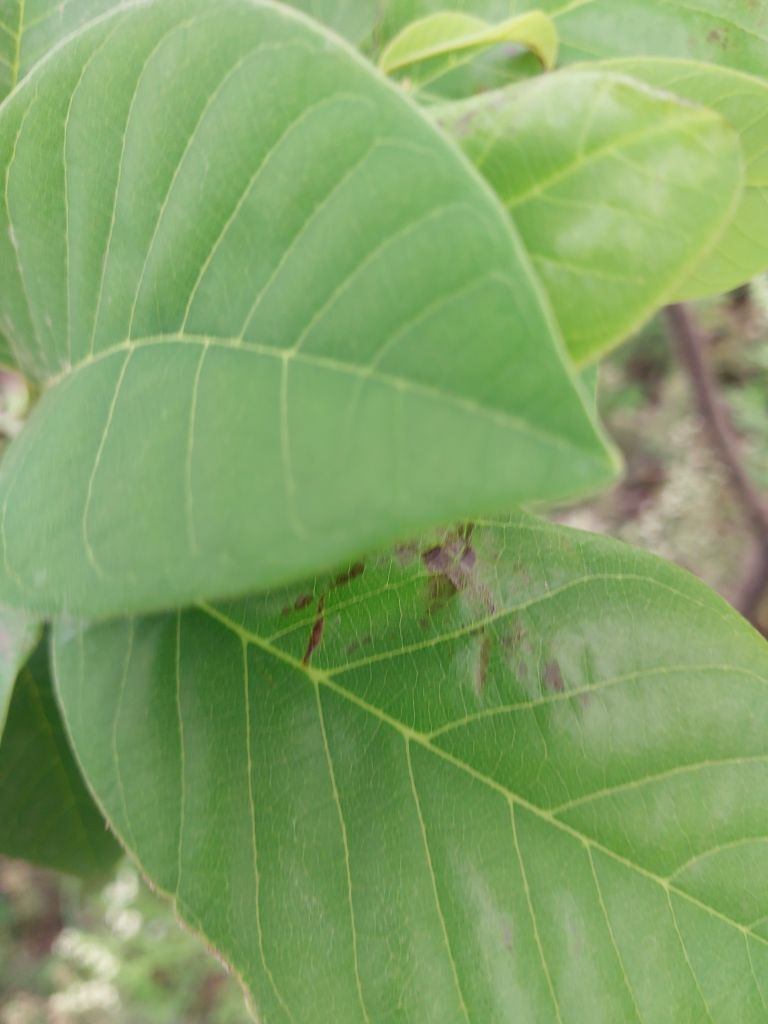
Disease label: Leaf spot on Leaves